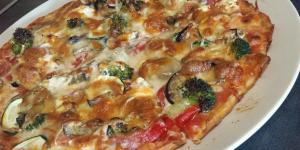
pizza vegetal con tomate natural